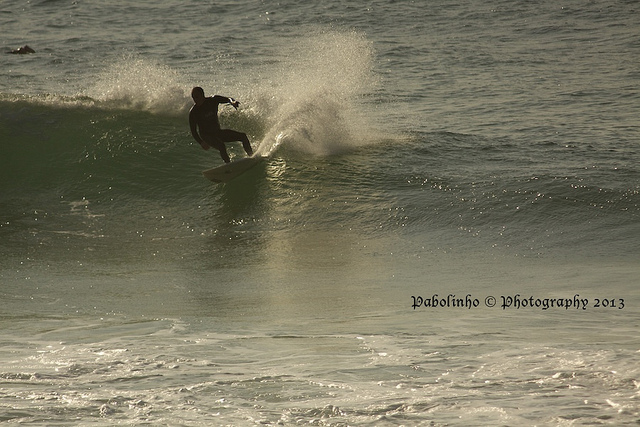
user: Given an image and a question. Answer the question in a short answer. Question: What was the board made of? Short Answer:
assistant: polyurethane